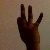
The image shows a hand gesture representing the number 9 in Indian Sign Language.